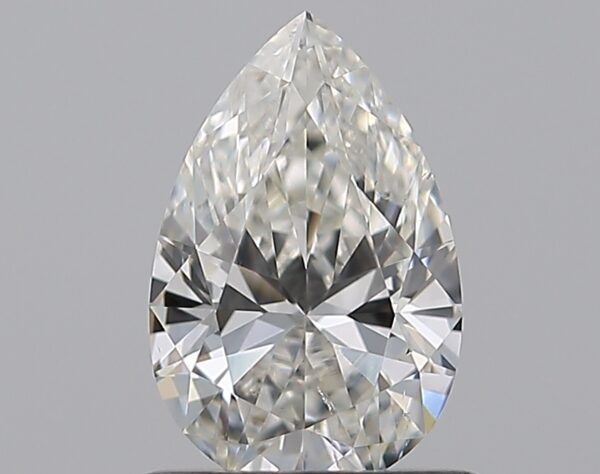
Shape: pear
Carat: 0.7
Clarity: SI1
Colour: H
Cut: EX
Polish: EX
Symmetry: EX
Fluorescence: N
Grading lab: GIA
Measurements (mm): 7.74 x 5.05 x 3